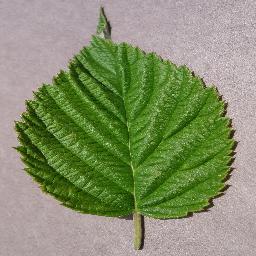
Label: Raspberry___healthy